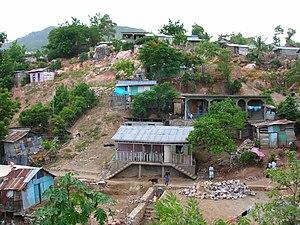
La zone de Bas-Ravine, au nord de Cap-Haïtien.